Montmartre

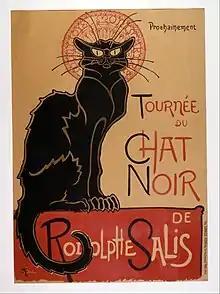
Théophile Steinlen's advertisement for the tour of "Le Chat Noir" cabaret

The mining of gypsum had begun in the Gallo-Roman period, first in open air mines and then underground, and continued until 1860. The gypsum was cut into blocks, baked, then ground and put into sacks. Sold as "montmartarite", it was used for plaster, because of its resistance to fire and water. Between the 7th and 9th centuries, most of the sarcophagi found in ancient sites were made of molded gypsum. In modern times, the mining was done with explosives, which riddled the ground under the butte with tunnels, making the ground very unstable and difficult to build upon. The construction of the Basilica of Sacré-Cœur required making a special foundation that descended under the ground to hold the structure in place. A fossil tooth found in one of these mines was identified by Georges Cuvier as an extinct equine, which he dubbed "Palaeotherium", the "ancient animal". His sketch of the entire animal in 1825 was matched by a skeleton discovered later.